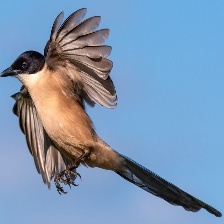
Species: IBERIAN MAGPIE
Scientific name: CYANOPICA COOKI
ImageNet parent category: magpie